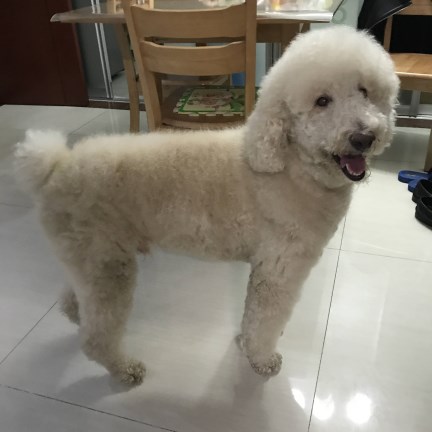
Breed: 316-n000118-standard_poodle